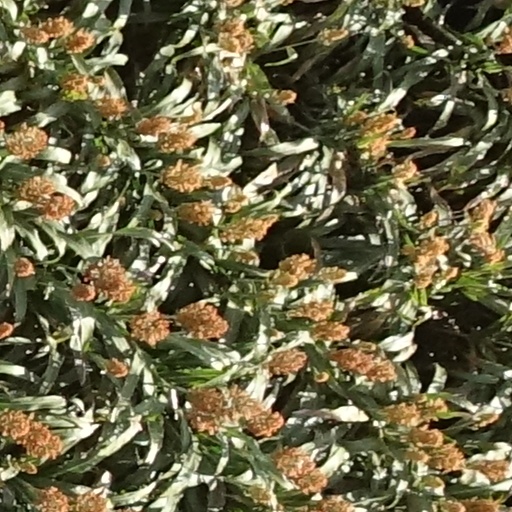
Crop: sorghum